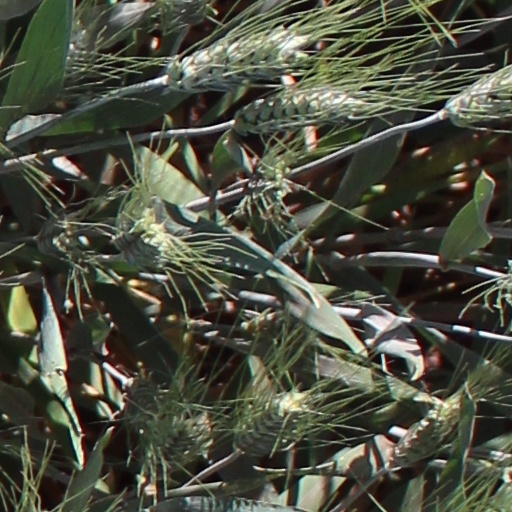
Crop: wheat